The Judas Project

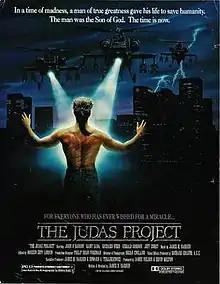
Theatrical release poster

The Judas Project is a 1990 action drama film directed and written by James H. Barden. The story of the movie shows a fictionalized retelling of the story of Jesus if it had occurred in the late 20th century. The film stars John O'Banion, Ramy Zada, Richard Herd, Gerald Gordon, and Jeff Corey. It was completed in December 1990 and released on February 19, 1993 by the now defunct GoodTimes Entertainment. The film was rated PG-13 due to the crucifixion scene.